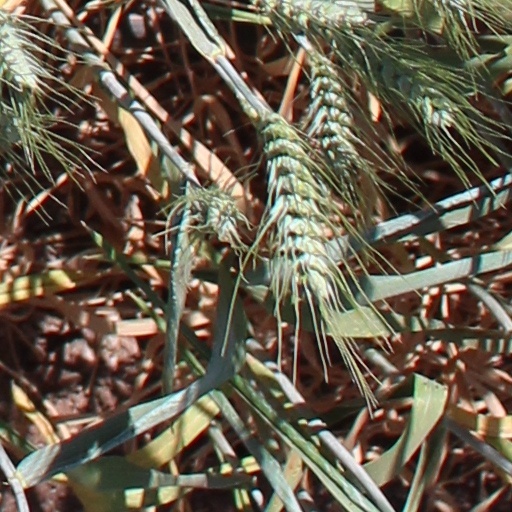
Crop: wheat